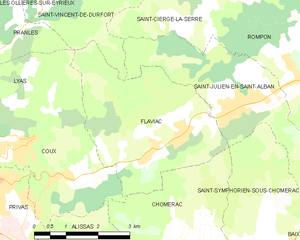
Carte des communes françaises: Flaviac